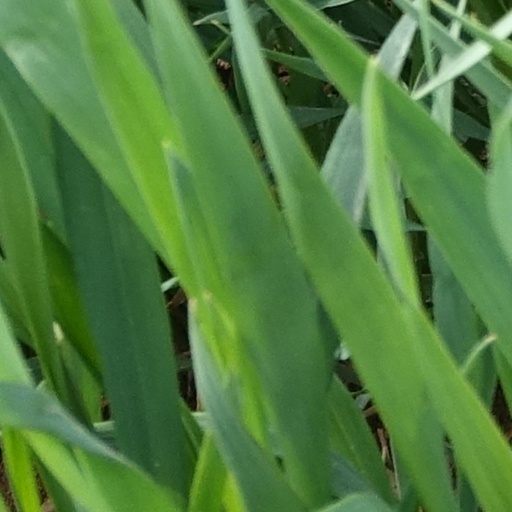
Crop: wheat